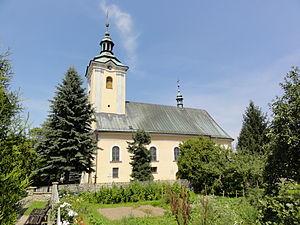
Ligota est une localité polonaise de la gmina de Czechowice-Dziedzice, située dans le powiat de Bielsko-Biała en voïvodie de Silésie.